Geoffrey Gray

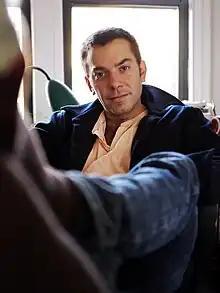
Gray in 2015

Geoffrey Gray (born February 19, 1979) is an American author, documentary producer, and journalist. He is a contributing editor at "New York" magazine.